Historia Plantarum (Ray book)

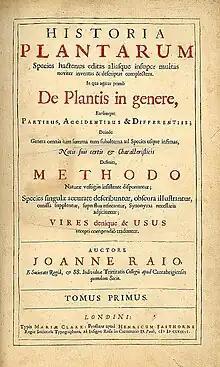
Title page of "Historia Plantarum", John Ray, 1686

Historia Plantarum ("The History of Plants") is a botany book by John Ray, published in 1686.